Pipestone Indian School Superintendent's House

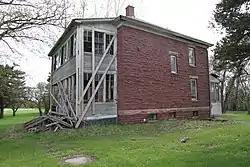
House in May 2018

The Pipestone Indian School Superintendent's House served as the home of the superintendent of the Pipestone Indian School from its construction in 1907 to the closure of the school in 1953. It then served as a private residence until 1983, and is now used for storage by the present owner, Minnesota West Community and Technical College.